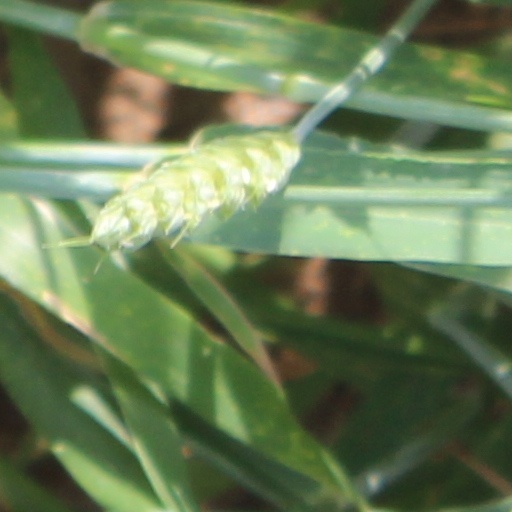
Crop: wheat